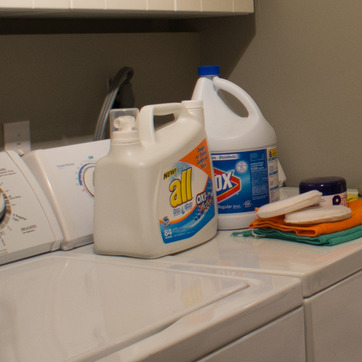
Material: plastic